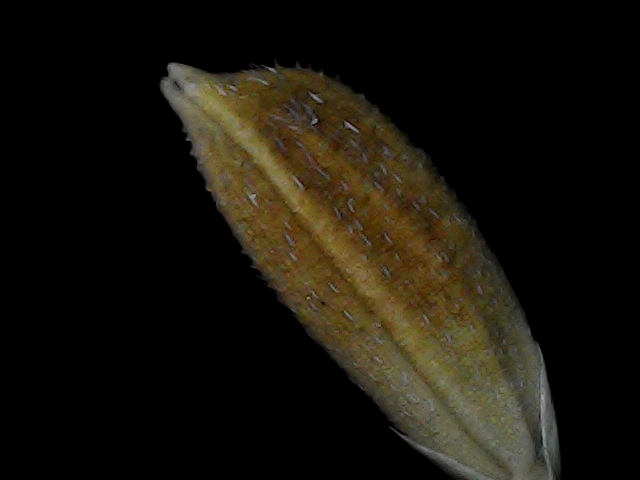
Rice variety: Bd91